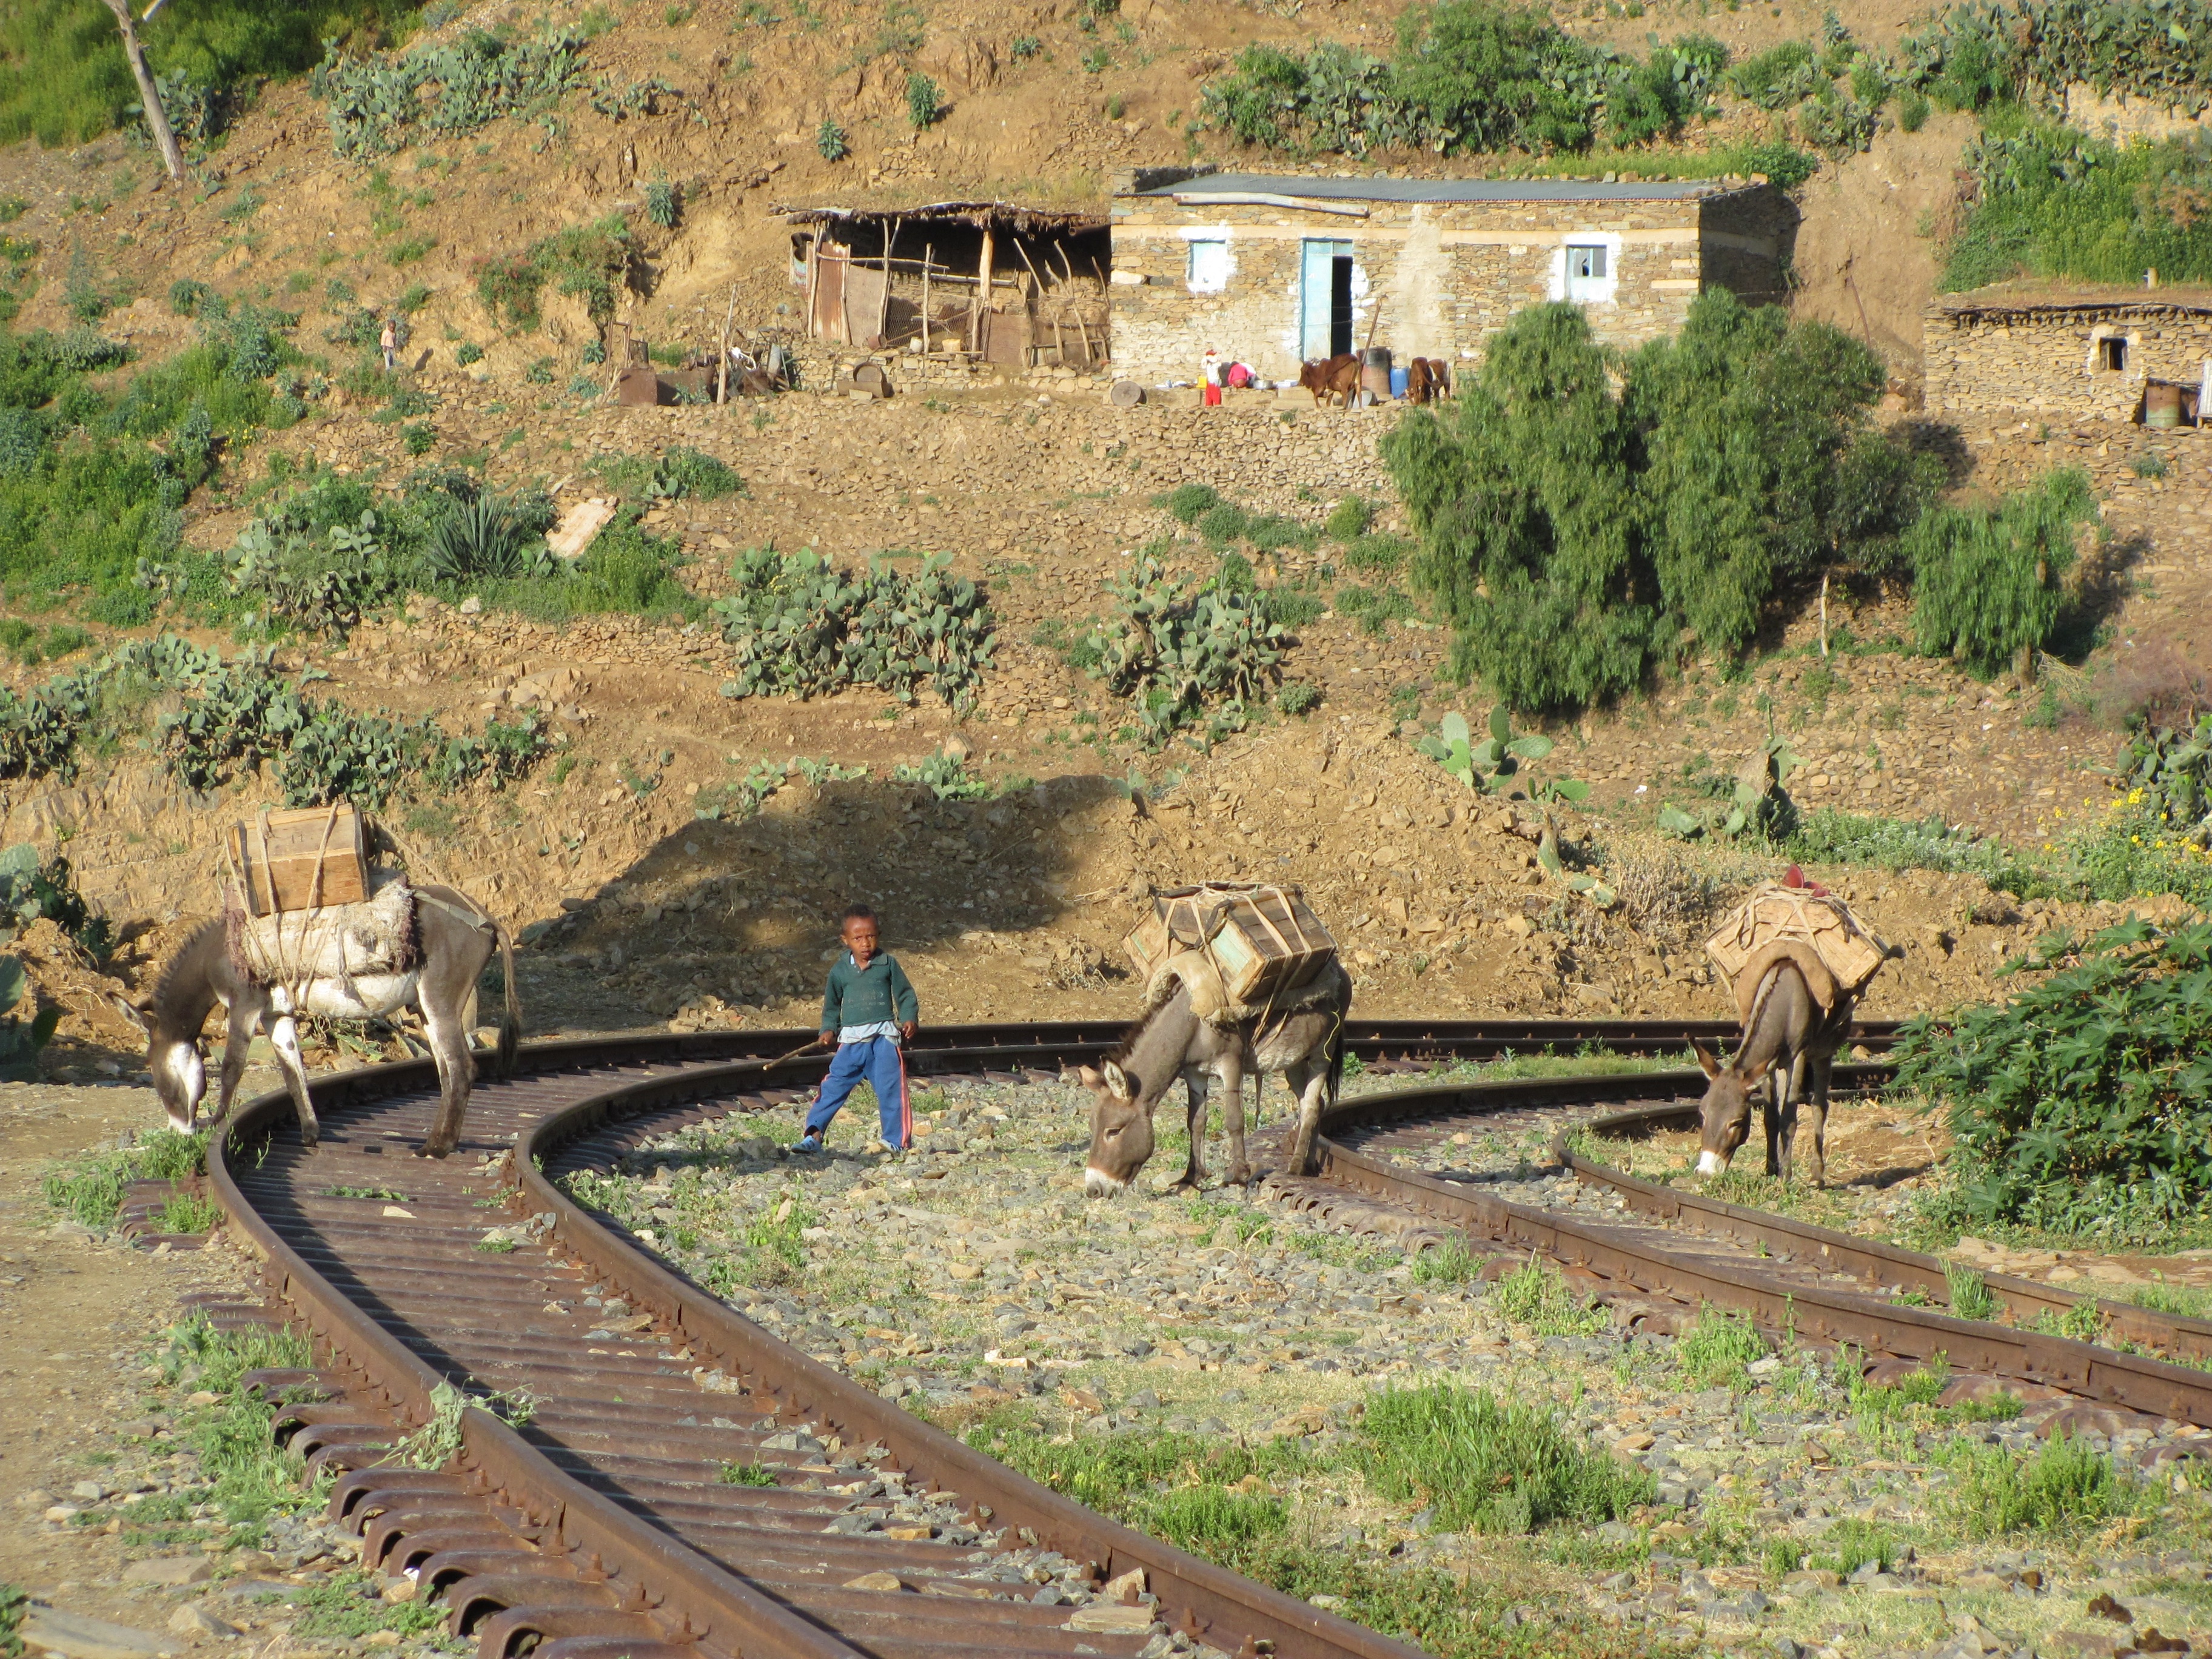
person, track, railway, train, transportation, transport, vehicle, station, italy, waterway, tracks, rails, rail transport, rural area, donkeys, shegerini, rolling stock, geological phenomenon